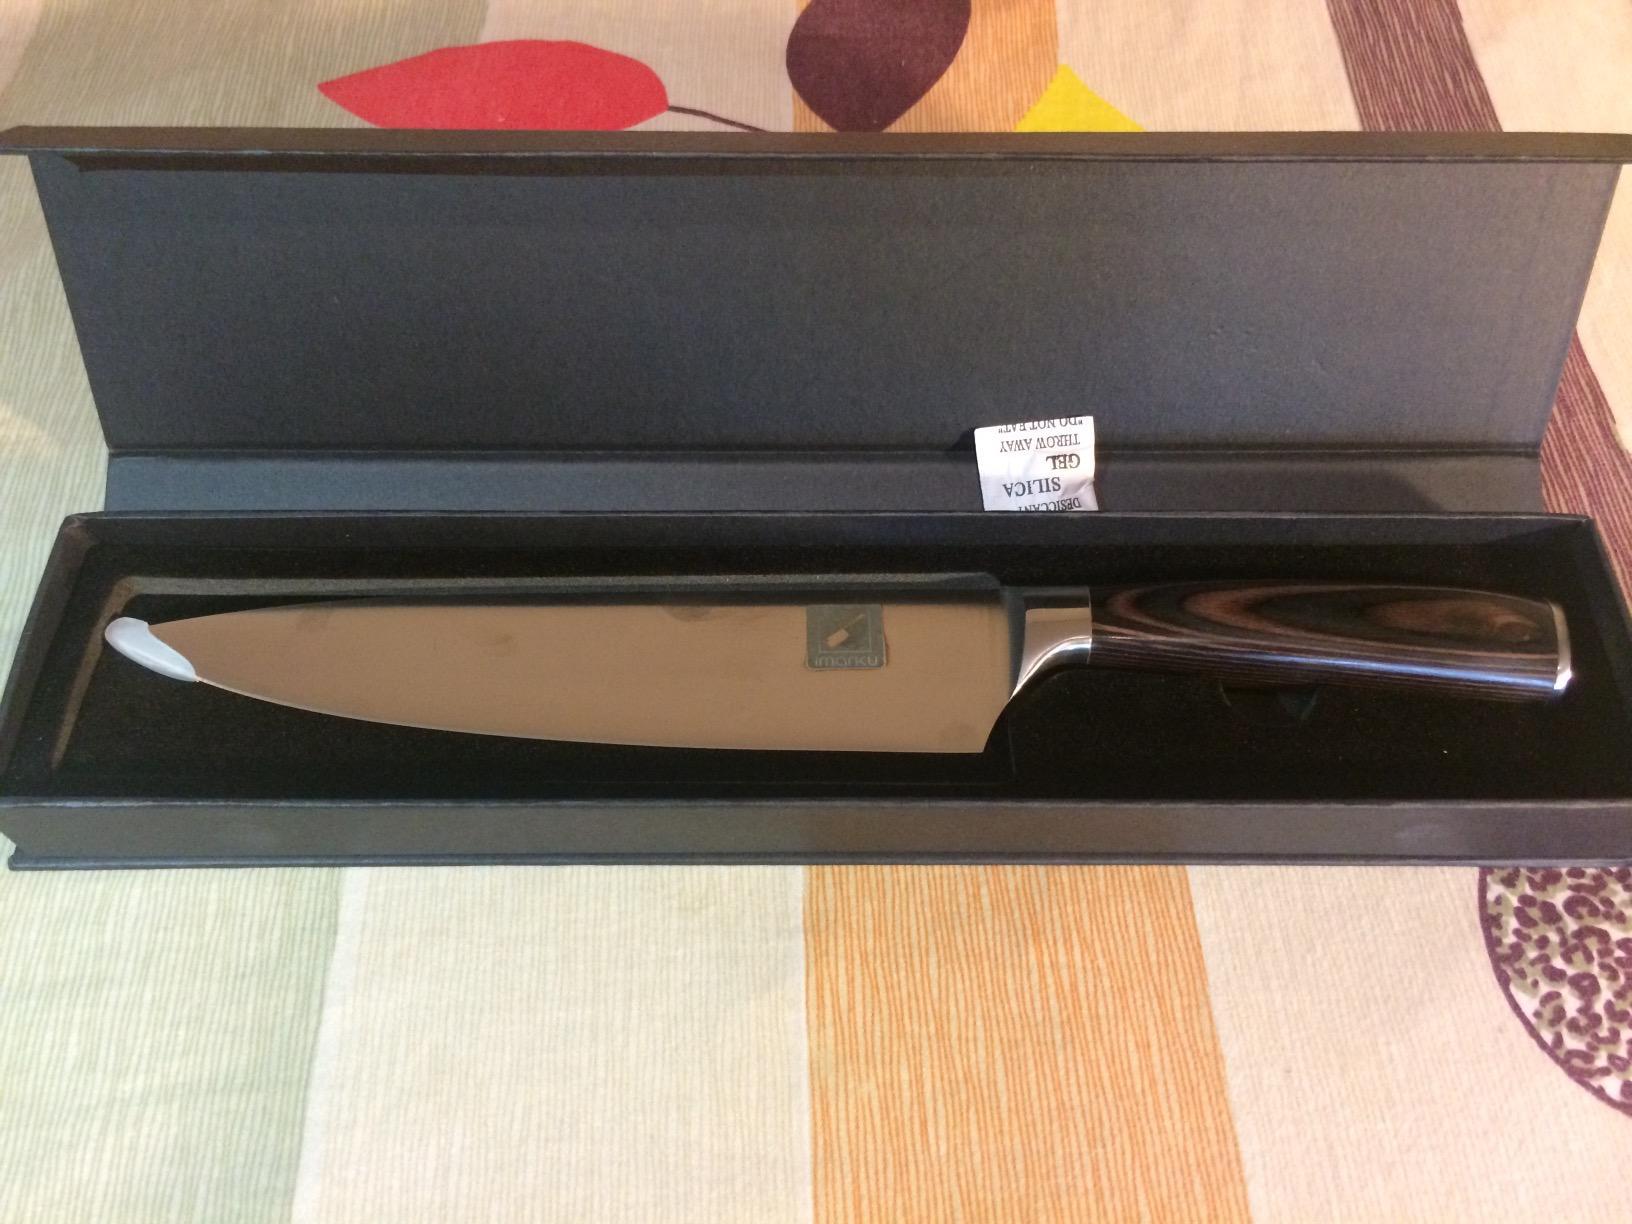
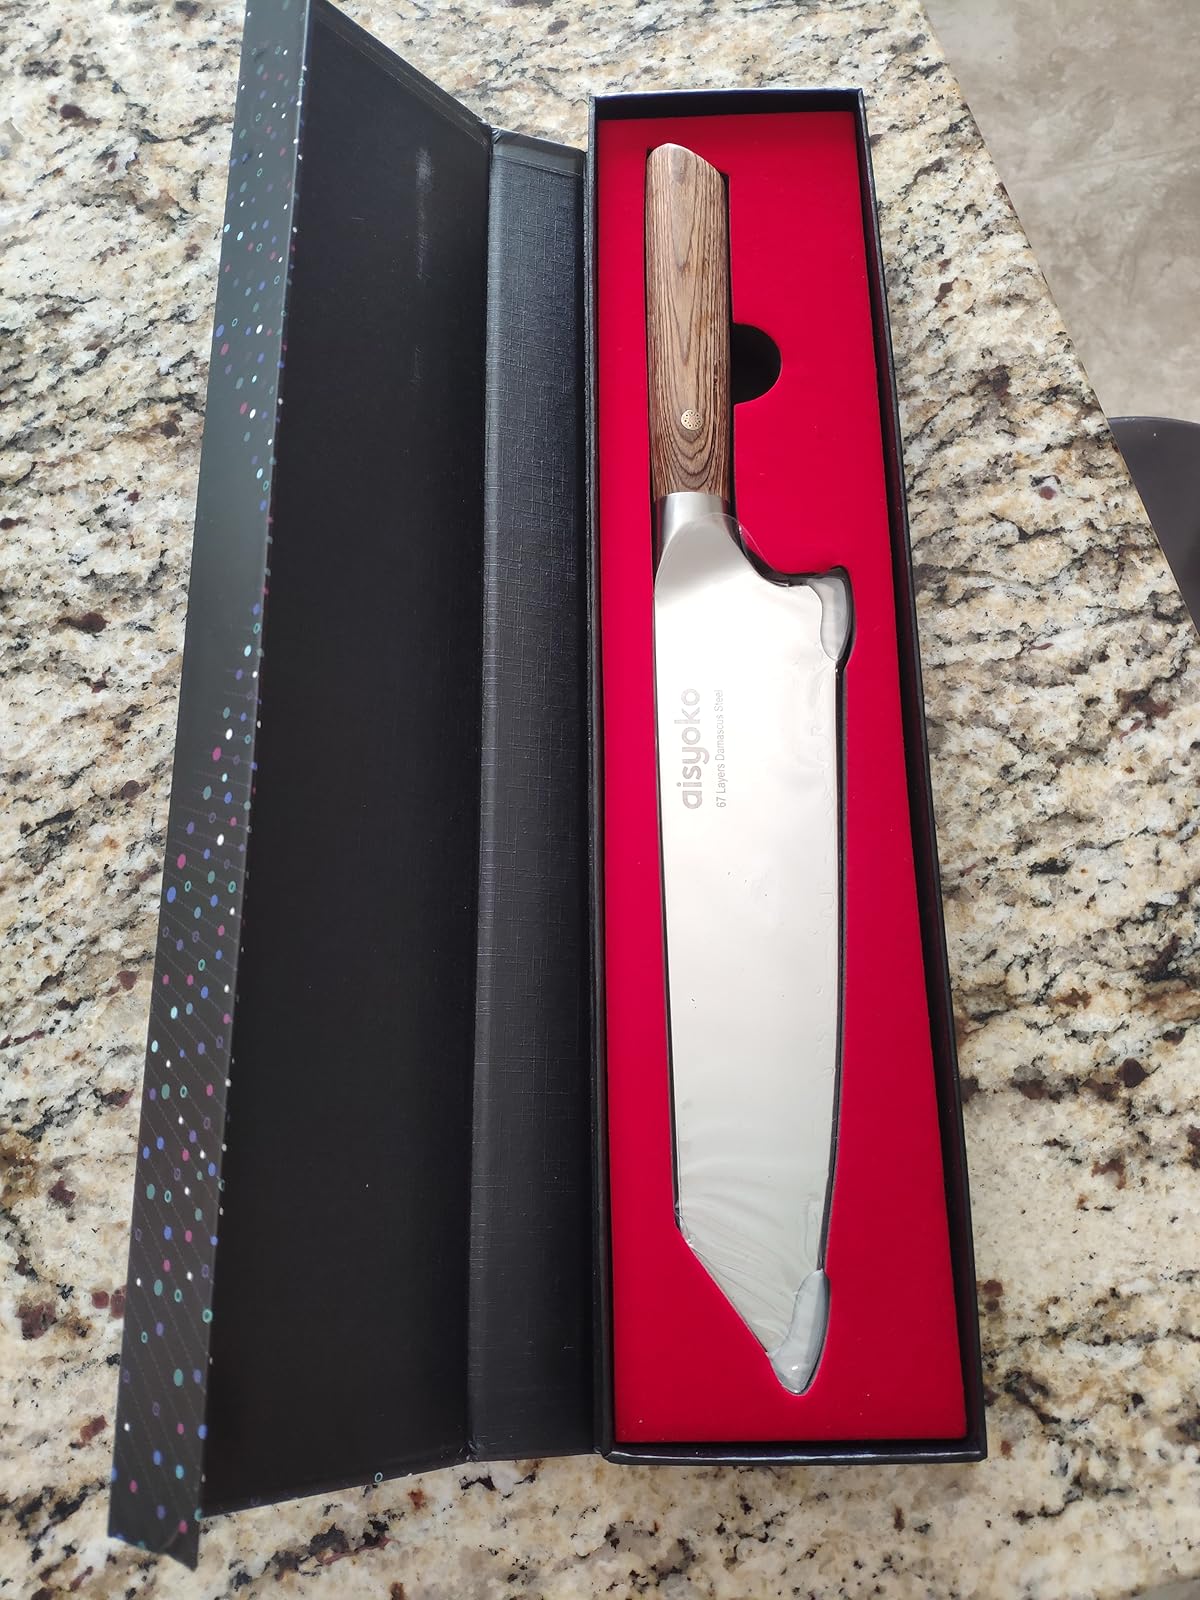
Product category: items_knife
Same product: no